Ken Harvey (American football)

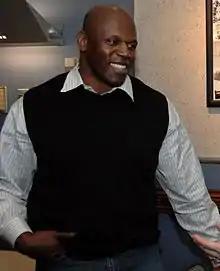
Harvey in 2011

Kenneth Ray Harvey (born May 6, 1965) is an American former professional football player who was a linebacker in the National Football League (NFL). He played college football for the California Golden Bears. After his playing career, he became a fitness trainer for space tourists and a sports writer for "The Washington Post".